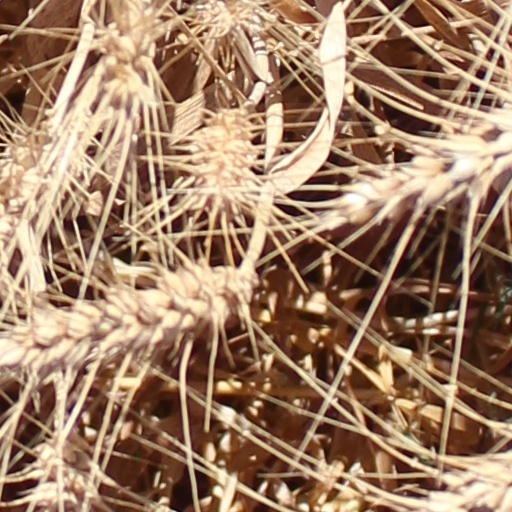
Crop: wheat